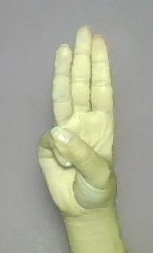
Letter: thaa